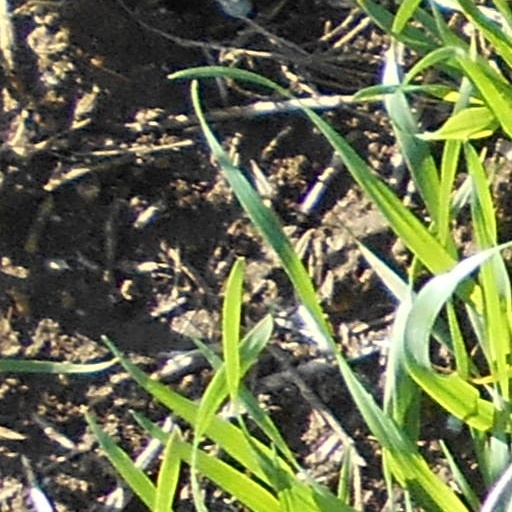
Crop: wheat